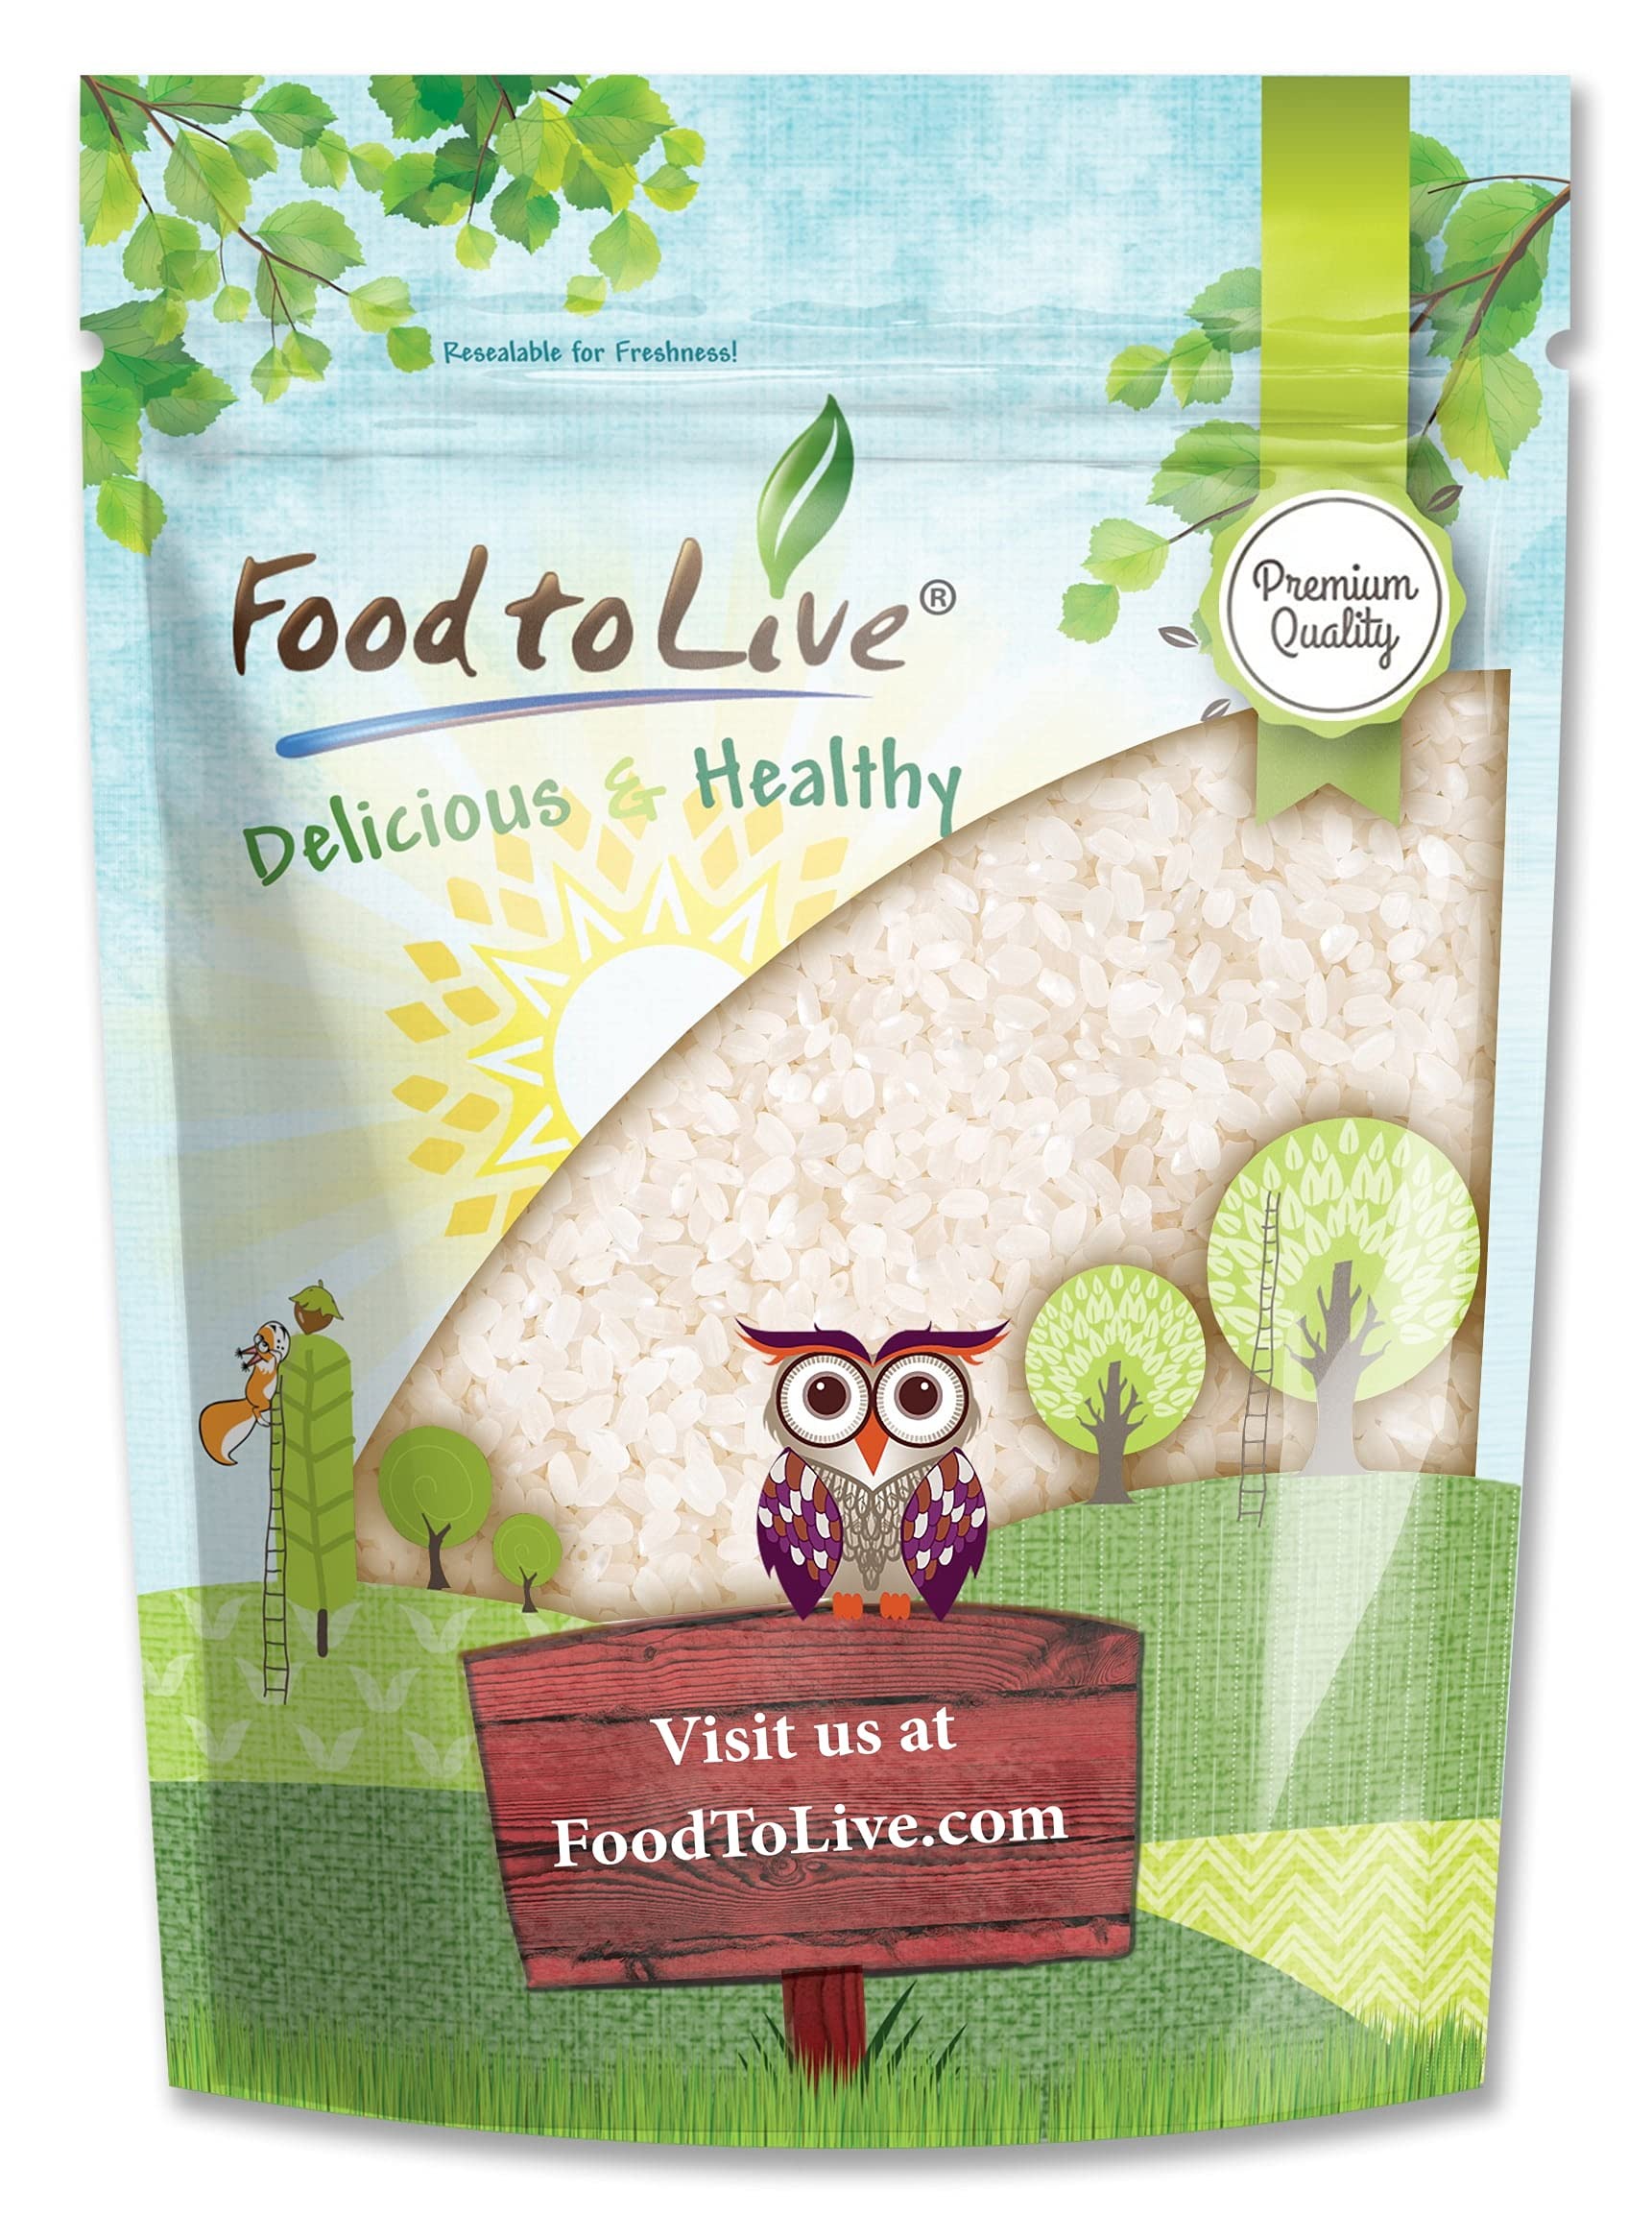
Item Name: Food to Live Short-Grain White Rice, 3 Pounds – Premium Japanese Style Short-Grain, Perfectly Sticky, Vegan, Kosher rice. Easy to Cook. Great as a Side Dish. Great for Sushi, Rice Salads, and Desserts
Bullet Point 1: ✔️ PREMIUM QUALITY: Food to Live Short Grain White Rice is a premium quality product. It is Kosher and 100% raw, thus is perfect for various diet plan including vegan and vegetarian.
Bullet Point 2: ✔️ BEST RICE FOR SUSHI: Short Grain White Rice is perfectly sticky when cooked, so it works great for making sushi rolls.
Bullet Point 3: ✔️ GOOD SOURCE OF VITAMINS AND MINERALS: Short Grain White Rice is rich Folate, Potassium, Phosphorus, and other essential vitamins.
Bullet Point 4: ✔️ CHOLESTEROL FREE: White Short Grain Rice by Food to Live is free of cholesterol, and trans-fat. Moreover, it is low in sodium, and contains no additives.
Bullet Point 5: ✔️ SUPER VERSATILE & DELICIOUS: With a creamy texture and unique flavor, Short Grain White Japanese Rice is great for rice puddings, salads, bowls, or simply as a side dish.
Value: 48.0
Unit: Ounce

Price: 15.1